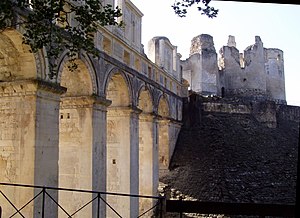
Château de Fère-en-Tardenois
Le Château de Fère-en-Tardenois
Le Château de Fère-en-Tardenois er et slot og en borgruin i Fère-en-Tardenois i det franske departement Aisne i Picardiet: